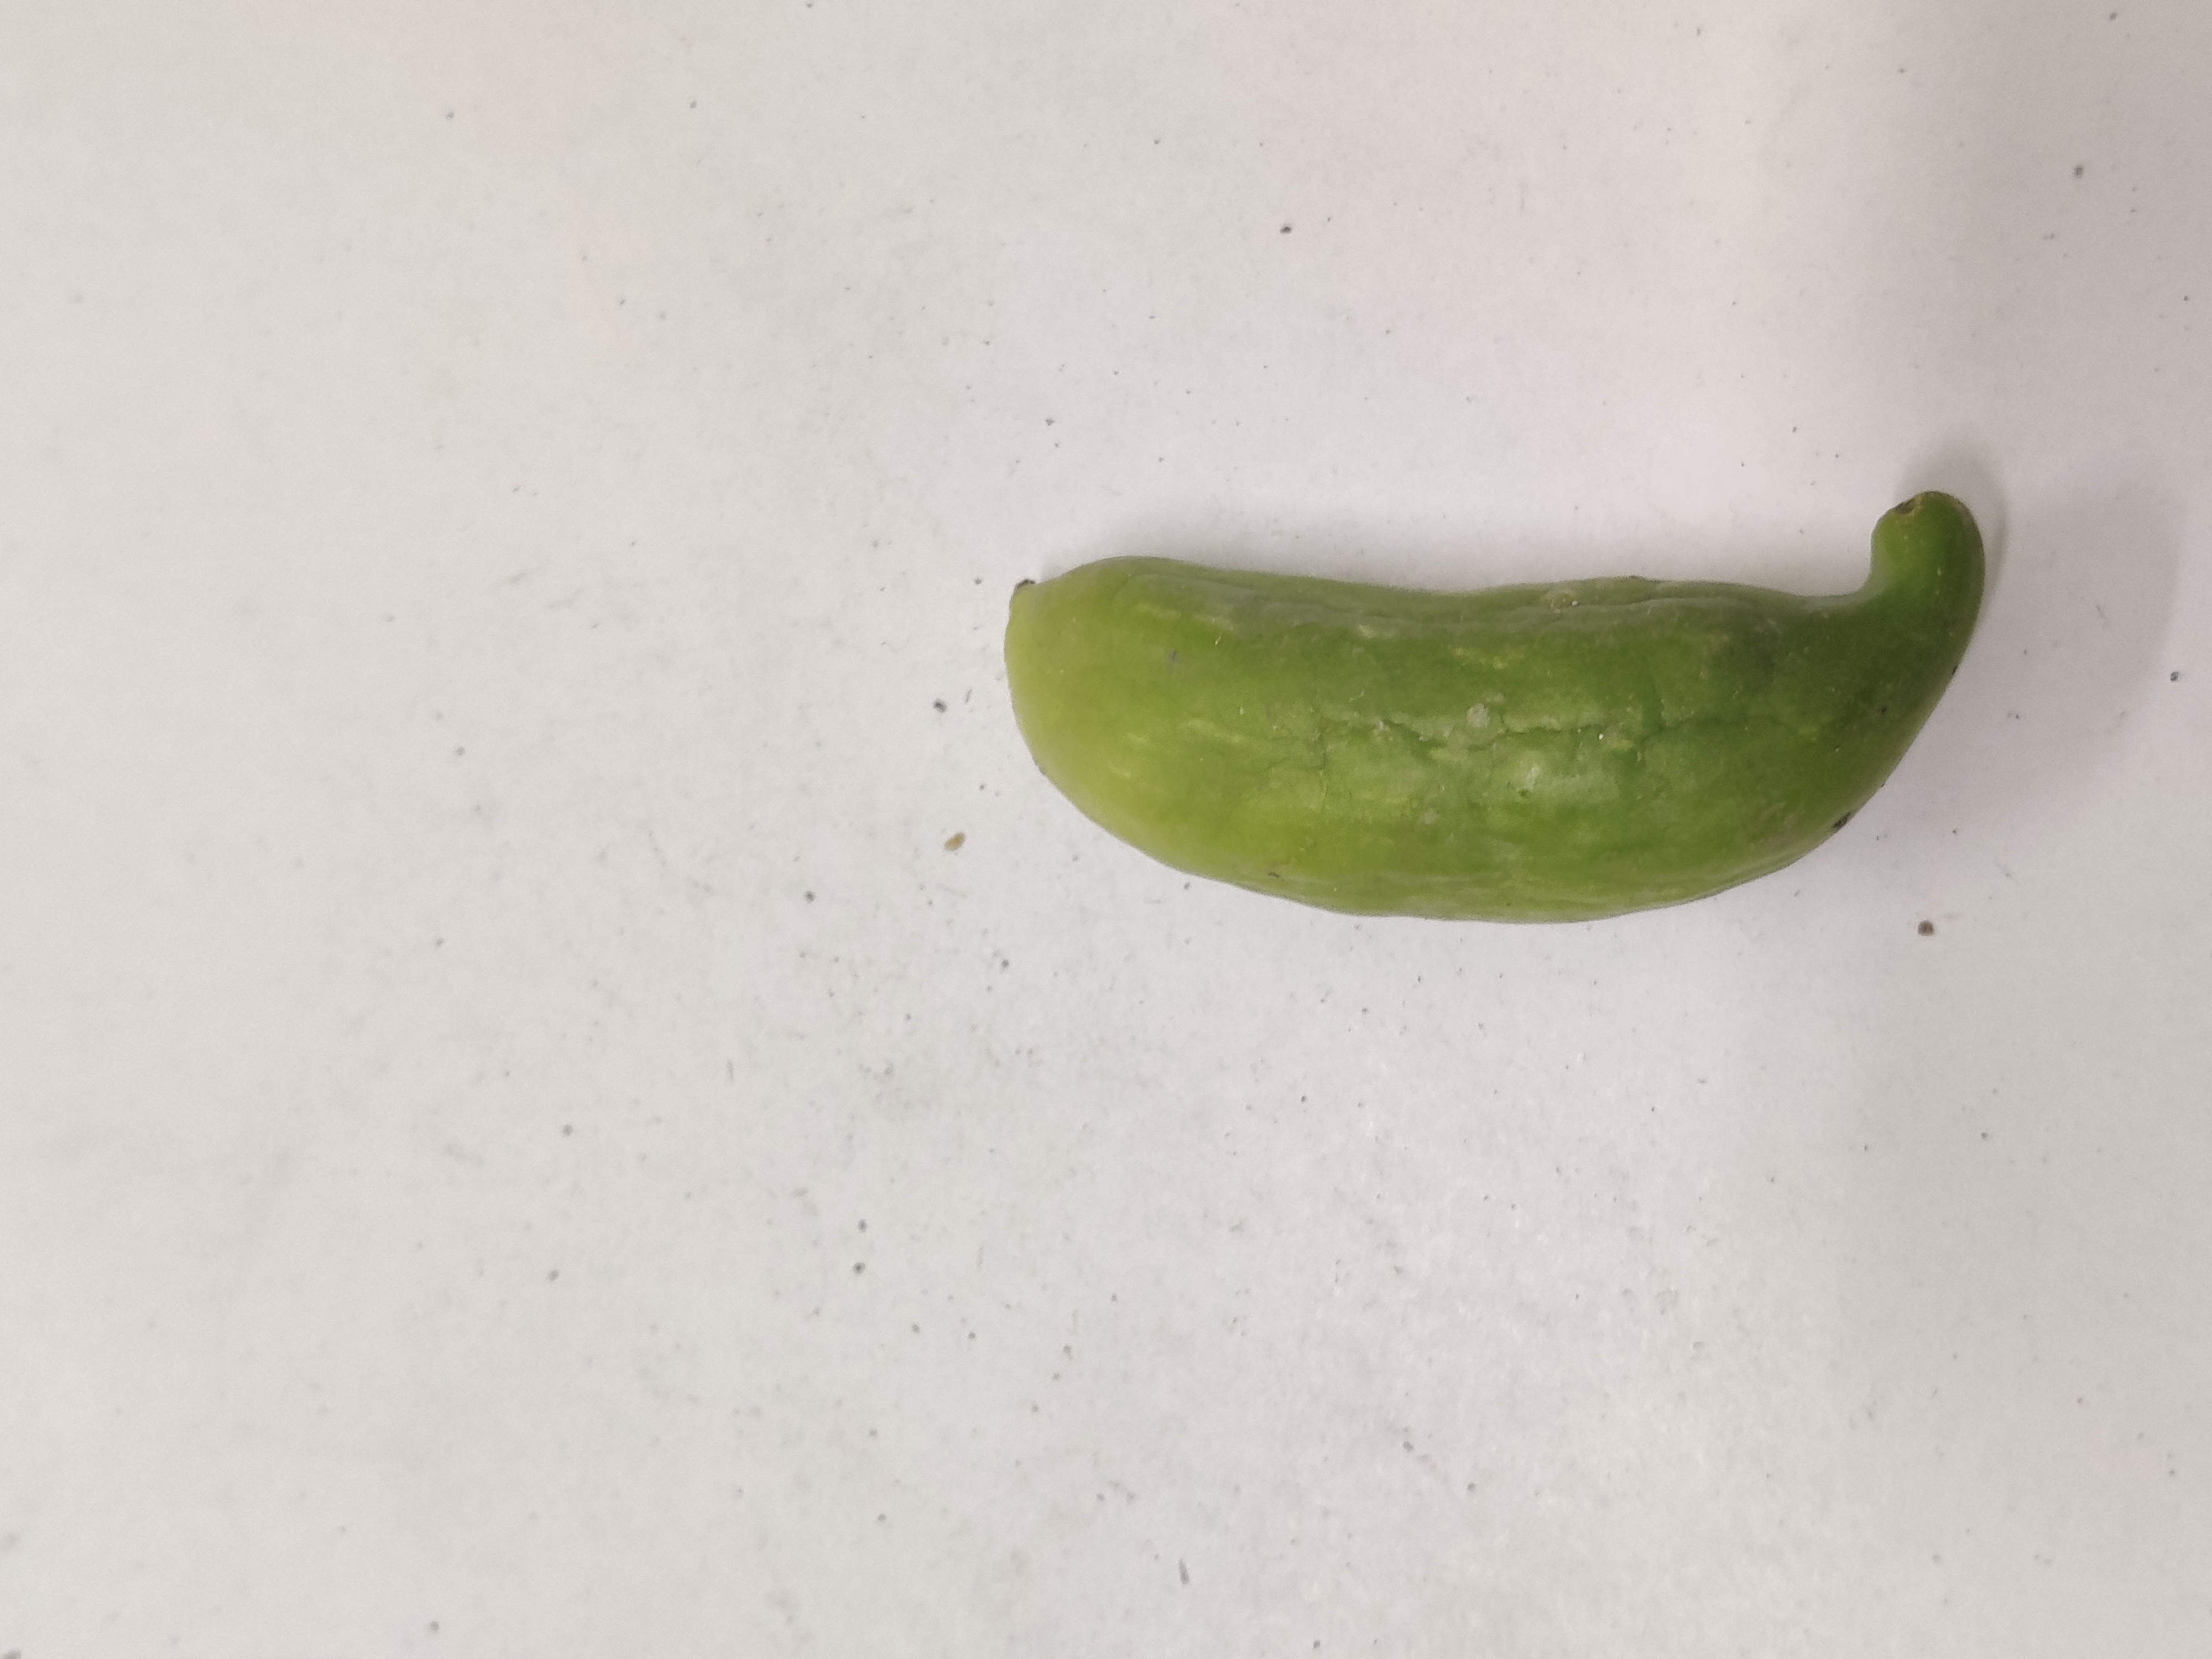
Crop: Ivy Gourd
Condition: Severely Damaged